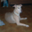
Label: dog